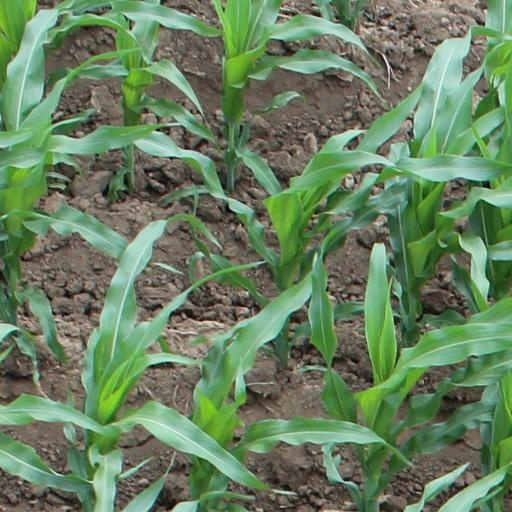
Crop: maize; corn